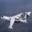
Label: airplane